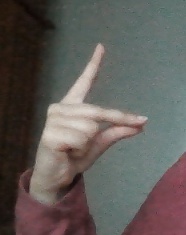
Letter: ta